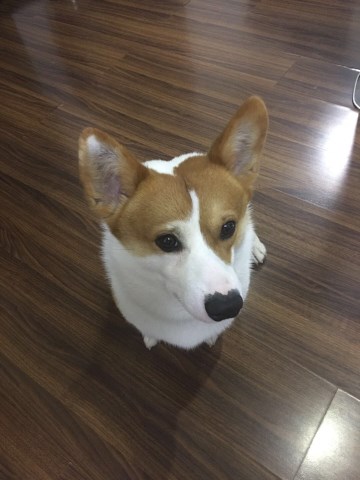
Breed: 2909-n000116-Cardigan